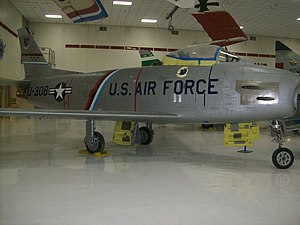
North American F-86 Sabre / Varianter / North American F-86
F-86H-10-NH Sabre s/n 53-1308, Wings Museum, Denver
North American F-86 Sabre, undertiden kaldet Sabrejet, er et transonisk jetdrevet jagerfly. Det blev produceret af North American Aviation, og er bedst kendt som den første jager fra USA med pilformede vinger, der var i stand til at matche den sovjetiske MiG-15 under luftkampe i høj hastighed. Set som en af de bedste og vigtigste jagere under Koreakrigen, blev F-86 også vurderet højt i sammenligning med jagere fra andre tidsepoker. Selv om flyet blev udviklet sidst i 1940erne og var forældet sidst i halvtredserne, viste Sabre sig at være alsidig og tilpasningsdygtig, og fortsatte i tjeneste som jagerfly i et antal luftvåben, indtil de sidste udtrådte af tjeneste i Bolivia i 1994.